Nguyễn dynasty

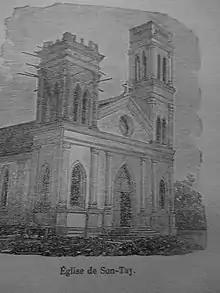
Church of Sơn Tây in 1884.

Building new Buddhist pagodas and temples were forbidden. Buddhist clergies and nuns were forced to join public works to limit the influence of Buddhism and promote Confucianism as the sole dominant belief of the society. However, such embracing a Sinic Confucian culture among the Vietnamese populace whom lived amidst a Southeast Asian infrastructure, widening the distance between the population and the court far away. Buddhism was still prevalent in mainstream society and had its presence within the imperial palace. Empress mothers, queens, princess, and concubines were devout Buddhists, despite the patriarchal prohibition.